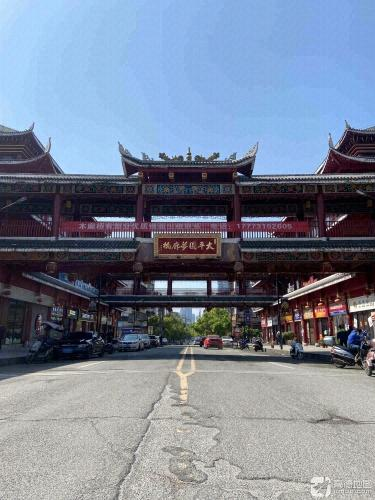
地标名称：太平圆梦廊桥
所在城市：怀化市·鹤城区